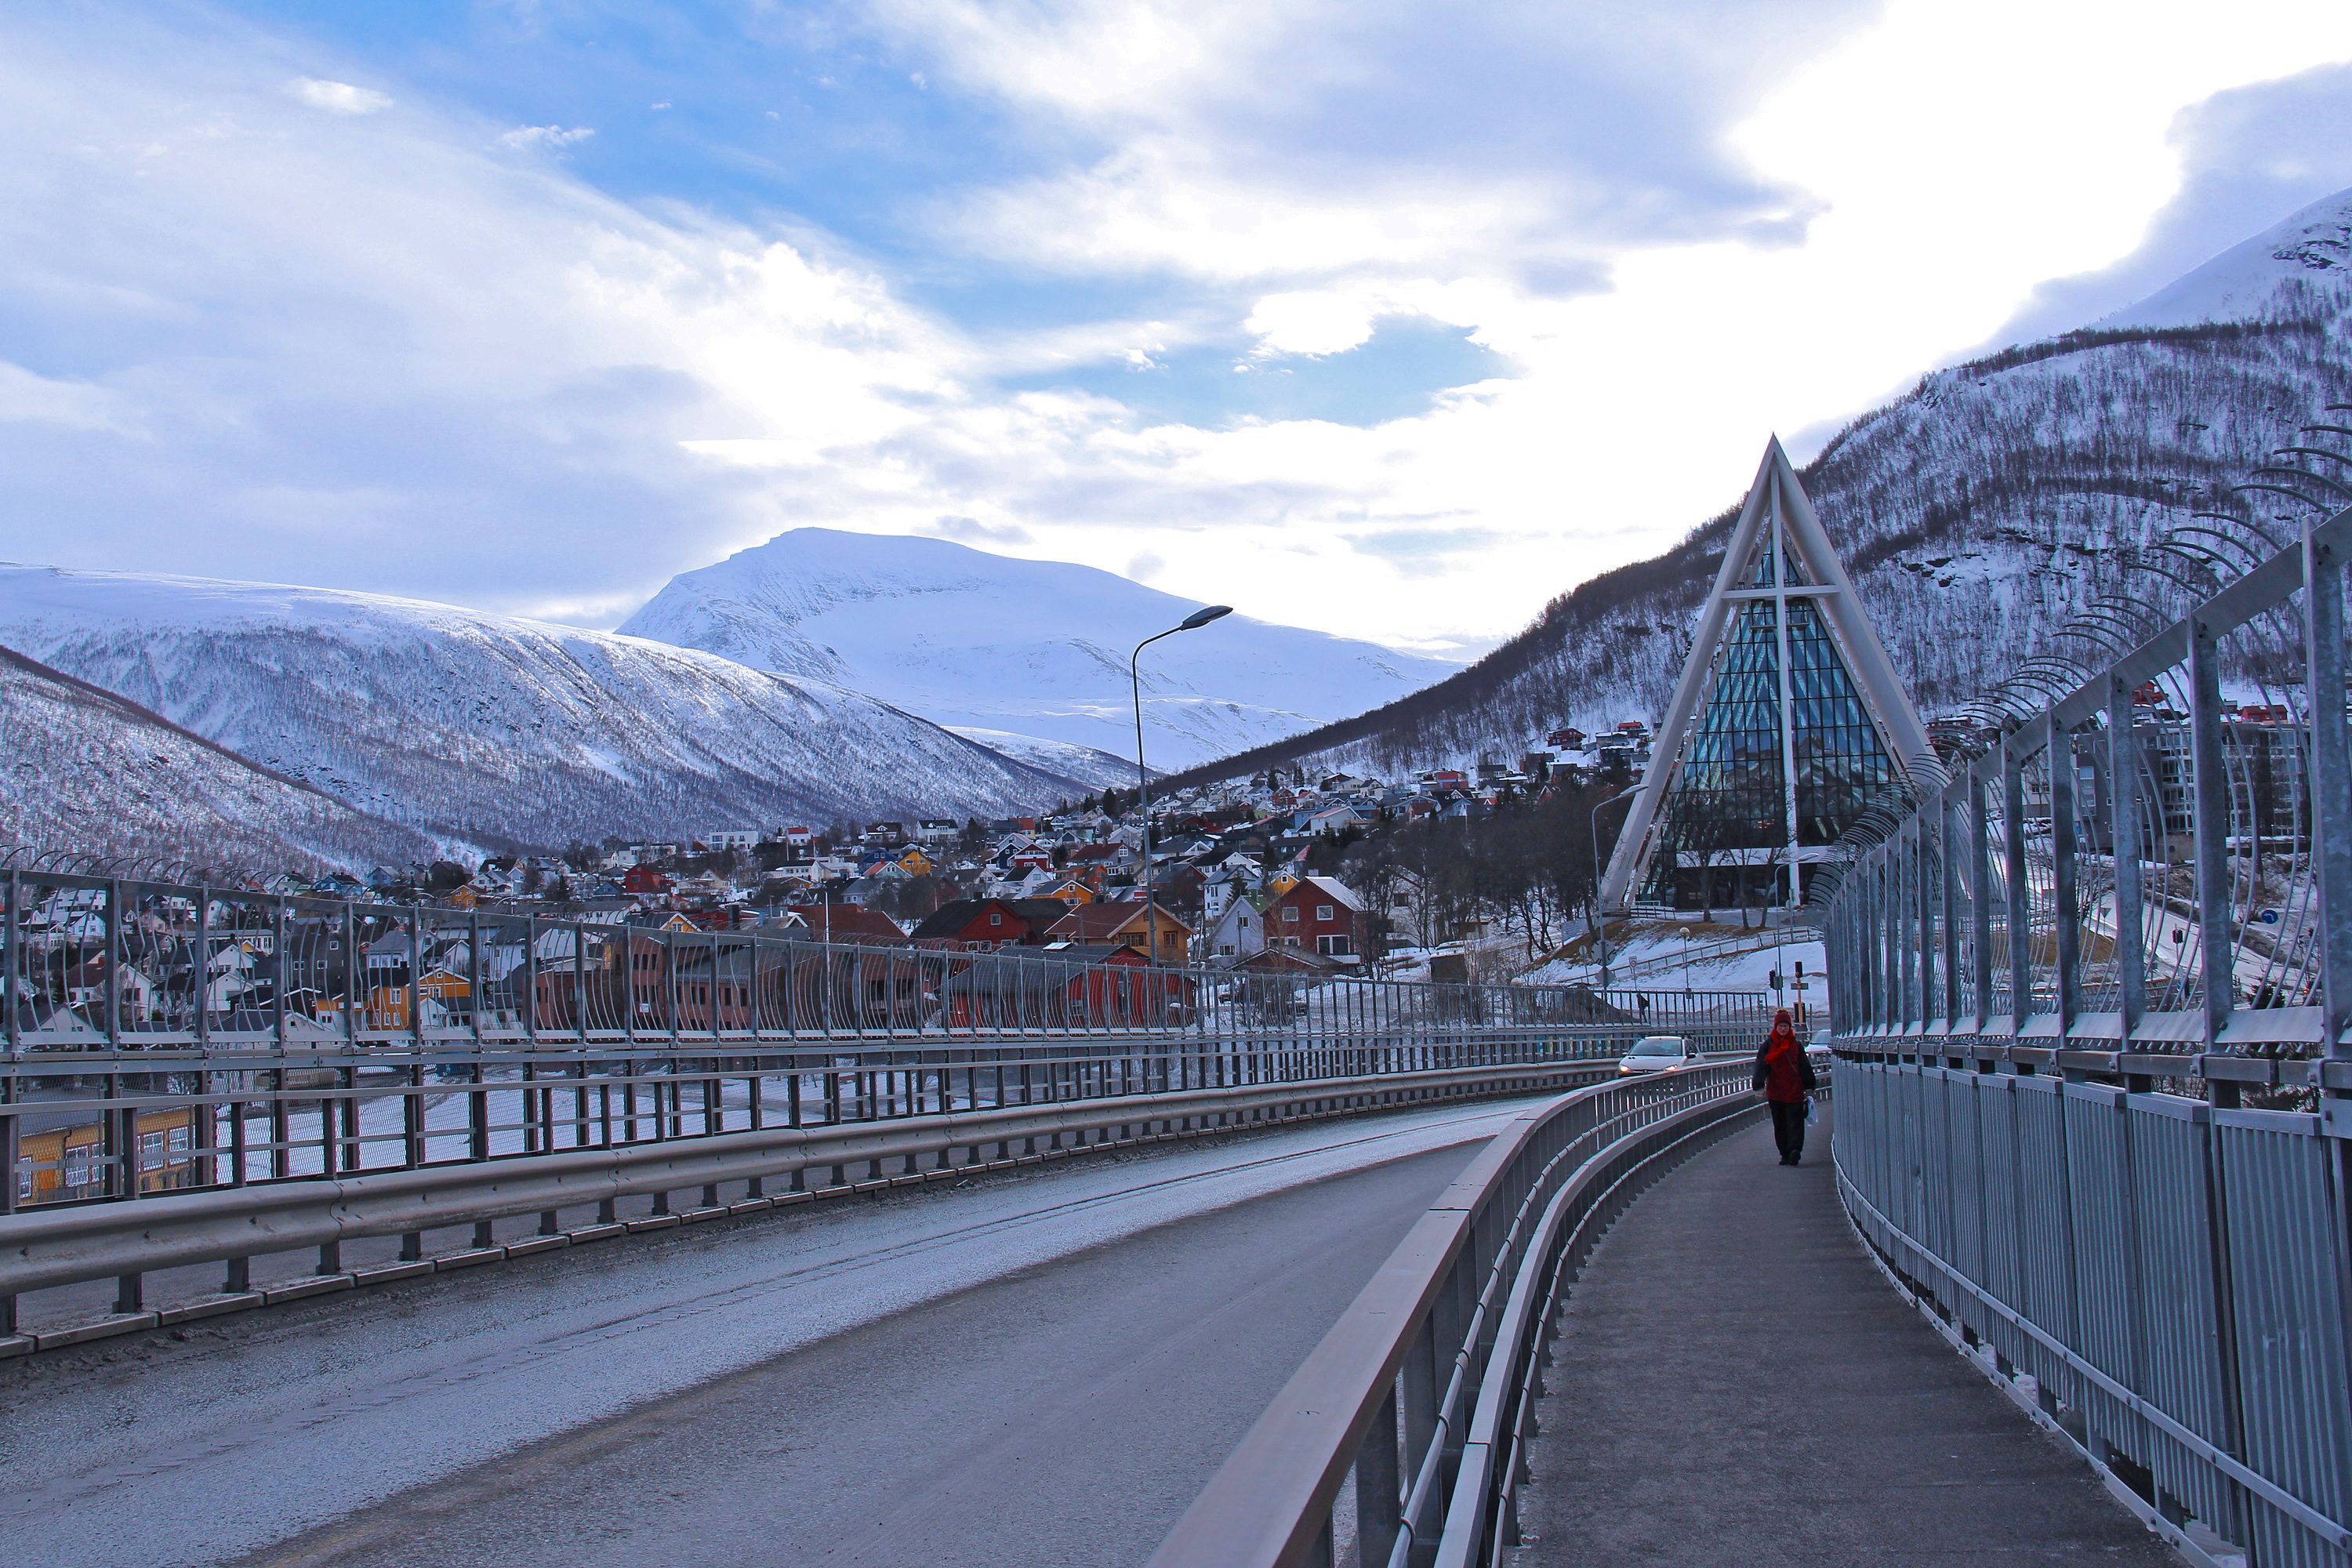
sea, coast, water, nature, mountain, snow, winter, architecture, sky, track, bridge, house, view, highway, building, city, mountain range, travel, transport, europe, red, scenic, journey, scenery, weather, romantic, landmark, cathedral, arctic, snow capped, north, amazing, beautiful, traditional, norway, visit, norwegian, scandinavia, nordic, iconic, breathtaking, tromso, nordic house, nonbuilding structure, controlled access highway, tromso bridge, the arctic circle, arctic cathedral